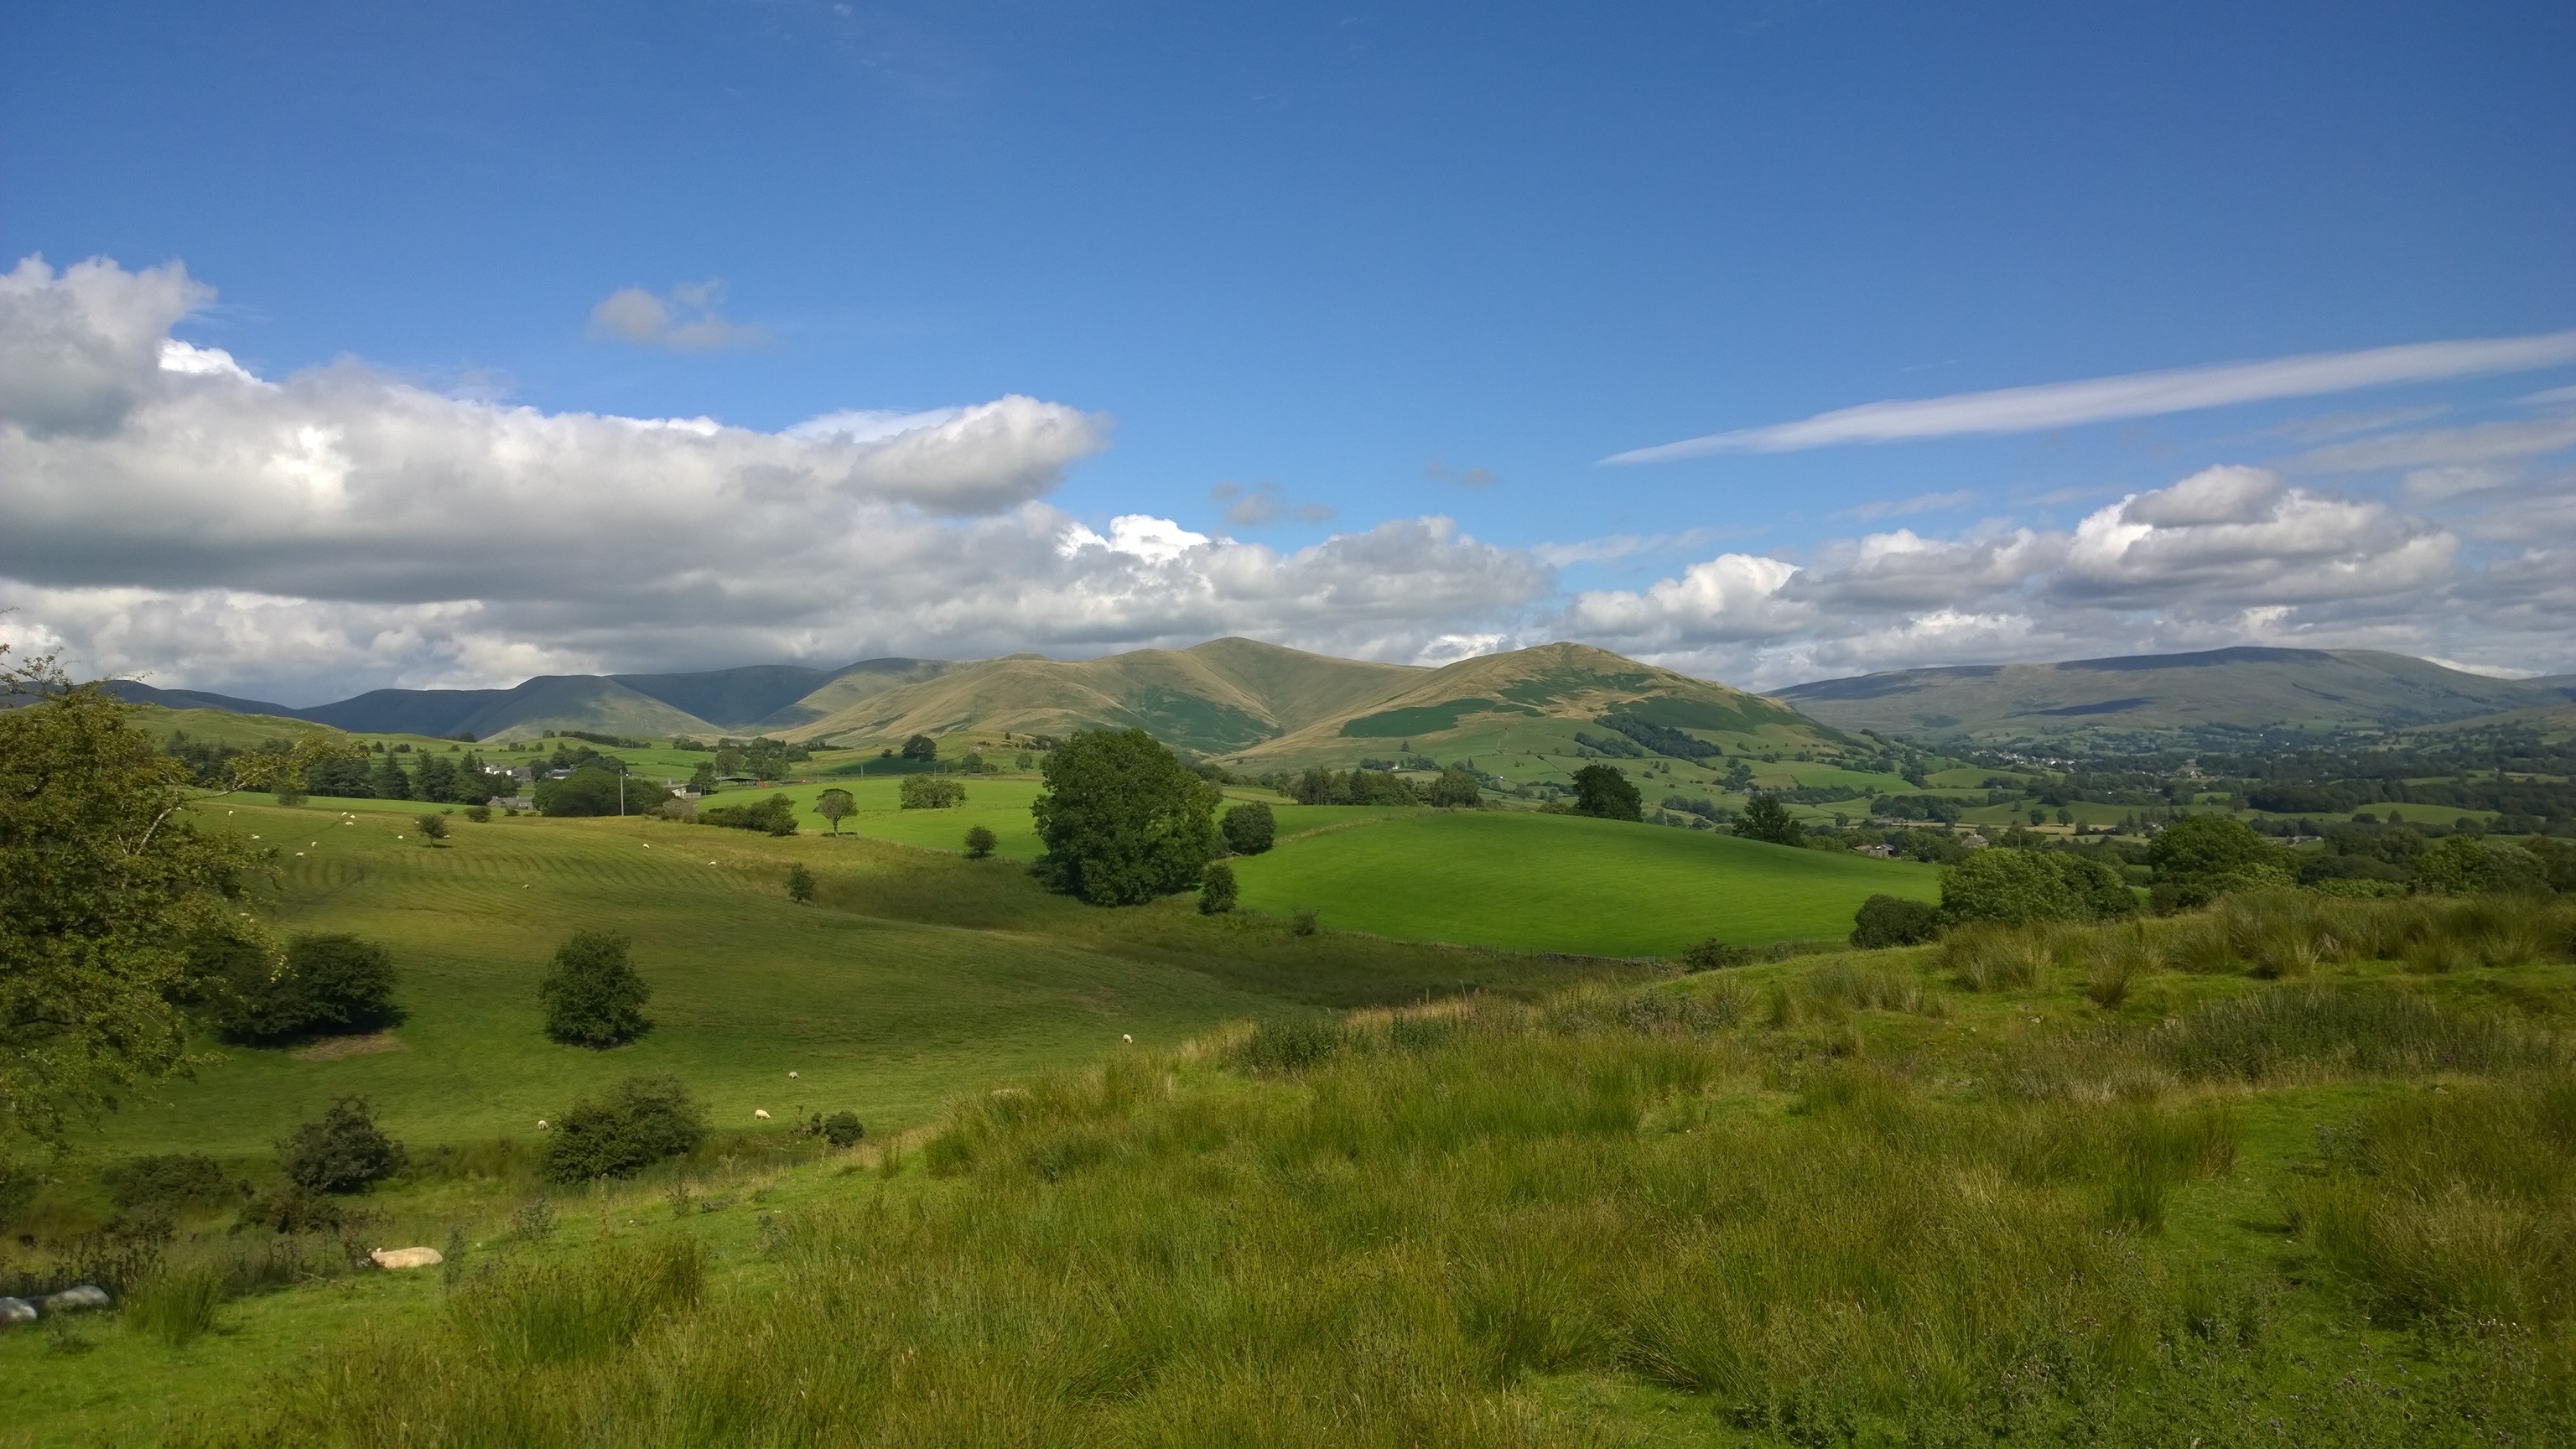
landscape, grass, mountain, cloud, field, meadow, prairie, countryside, hill, valley, mountain range, panorama, pasture, highland, ridge, plain, england, yorkshire, alps, grassland, plateau, fell, habitat, loch, ecosystem, steppe, rural area, landform, natural environment, geographical feature, mountainous landforms